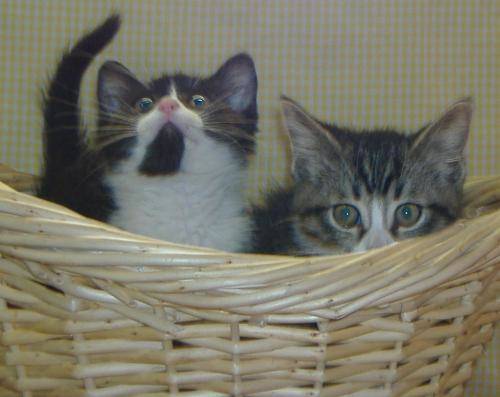
Label: cat